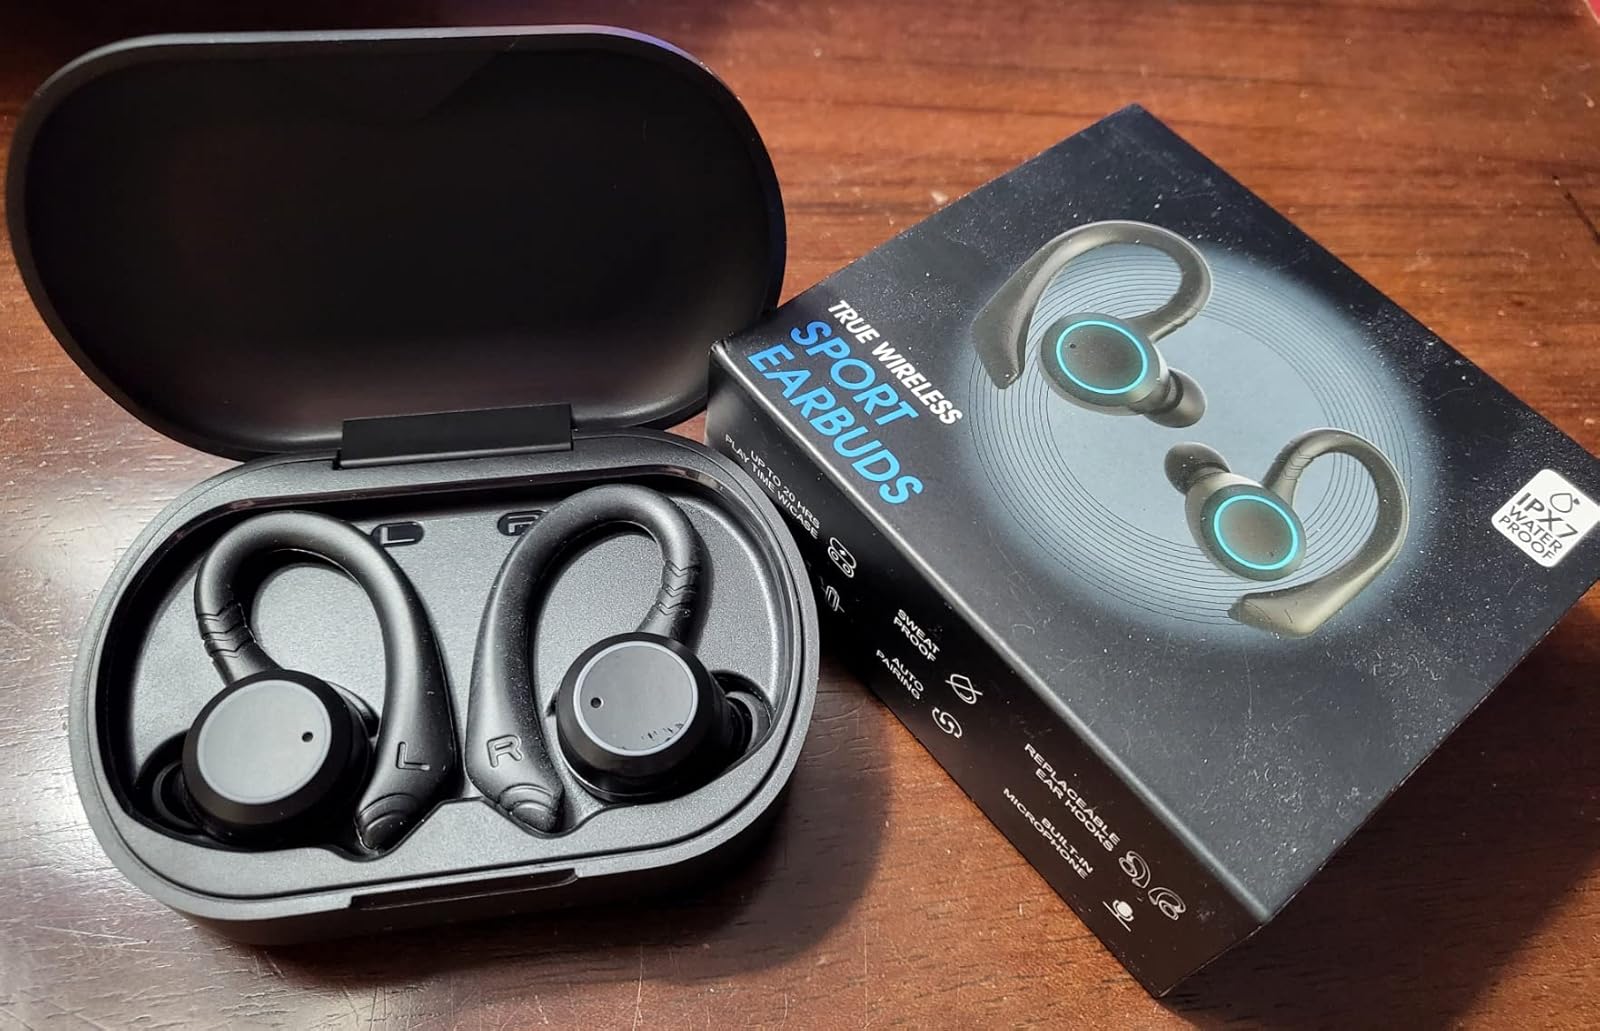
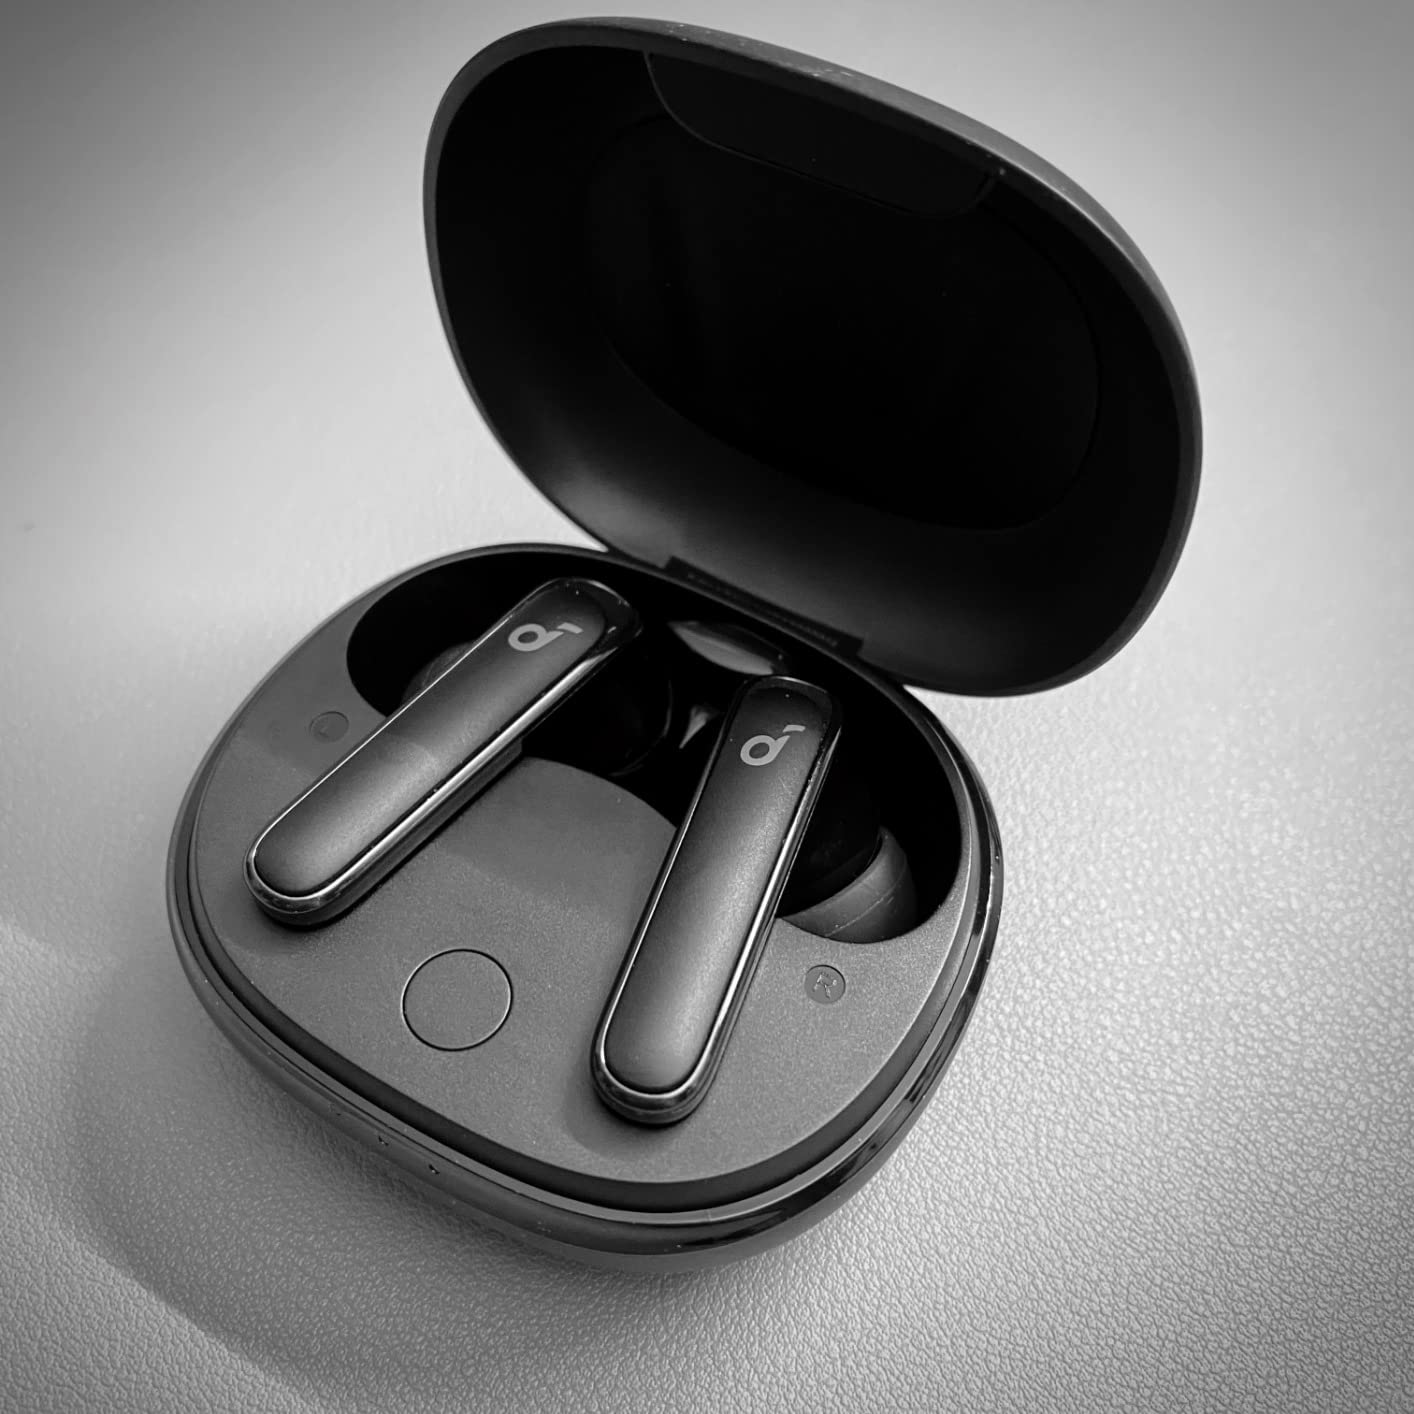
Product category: earbuds
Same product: no